The Turnout

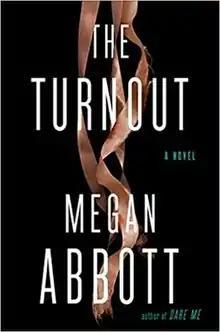

The Turnout is a mystery novel by Megan Abbott published August 3, 2021 by G. P. Putnam's Sons. That year, it won the "Los Angeles Times" Book Prize for Mystery/Thriller.